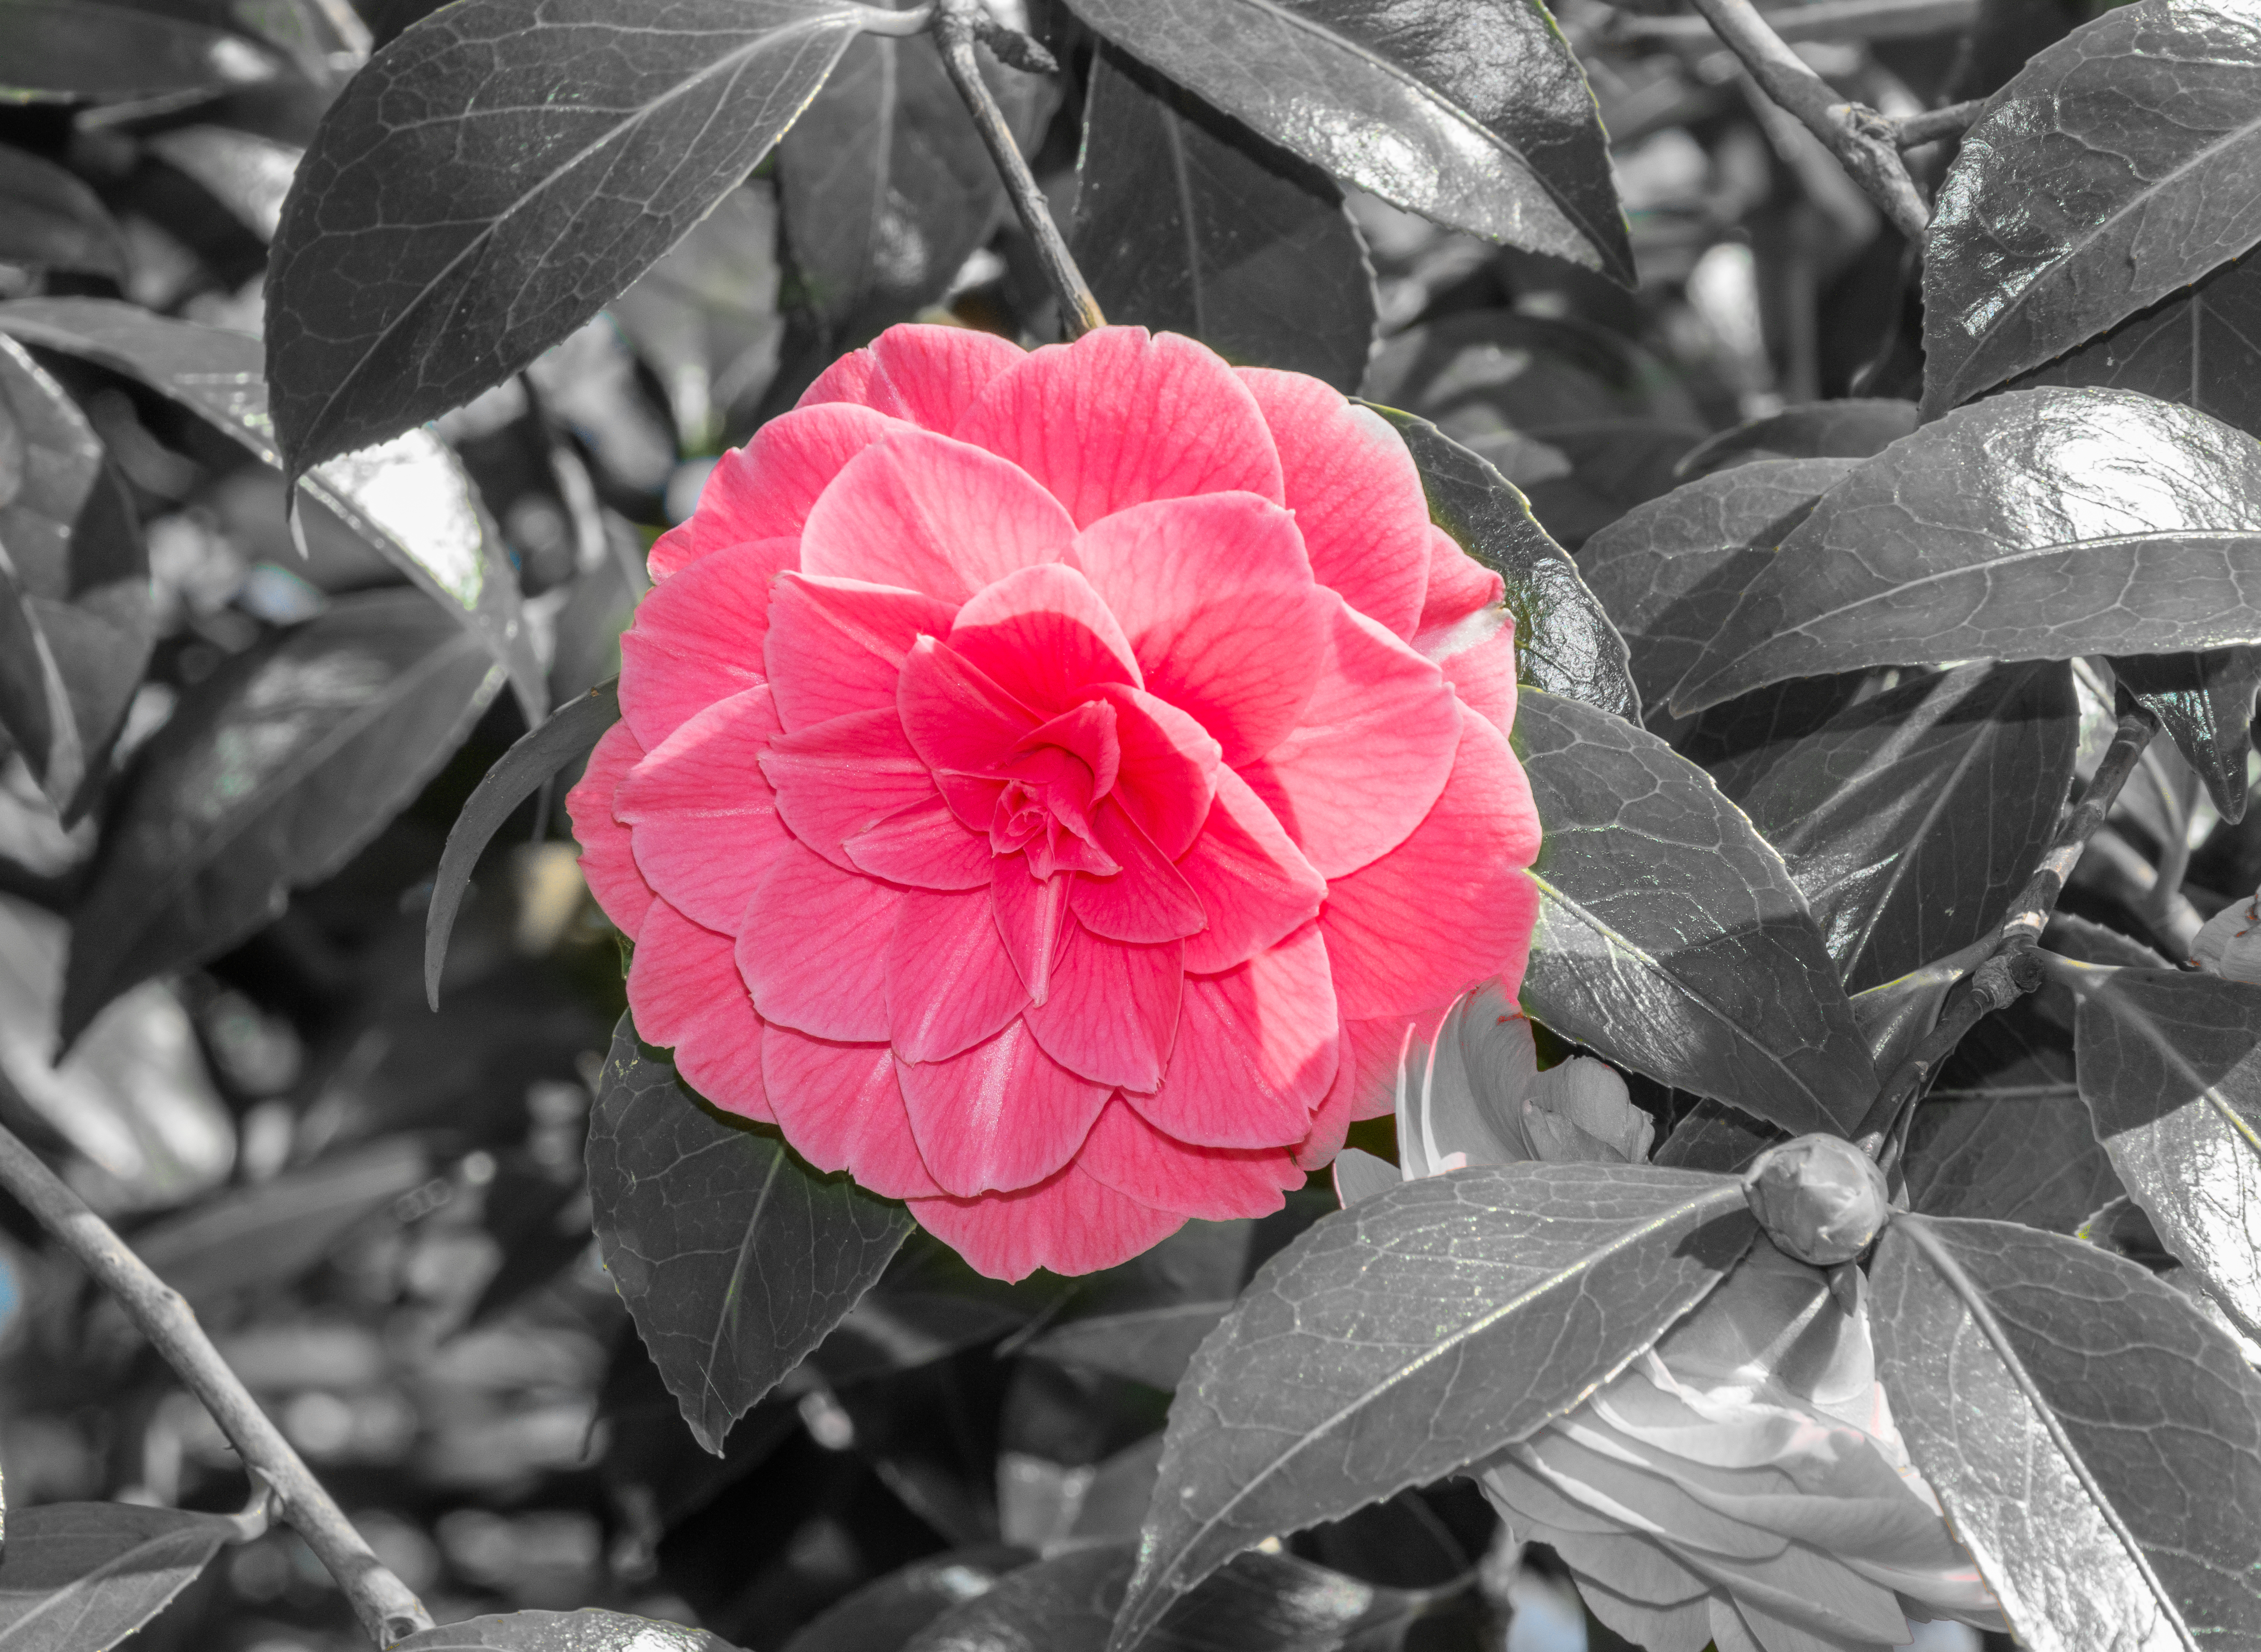
black and white, plant, leaf, flower, petal, red, botany, nikon, pink, flora, colour, national, pop, trust, d3200, camellia, lacy, dorset, kingston, theaceae, flowering plant, land plant, japanese camellia